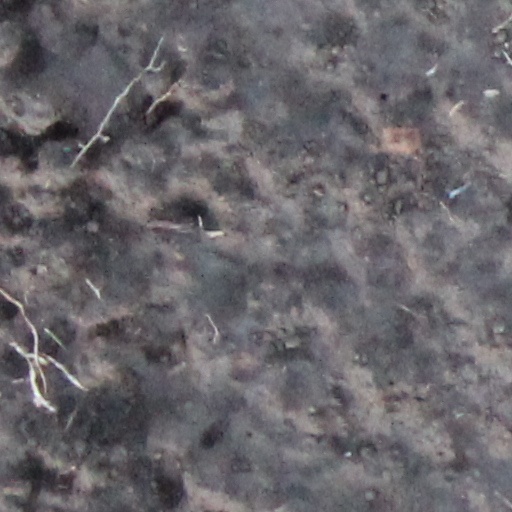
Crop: wheat